Matt Duke (musician)

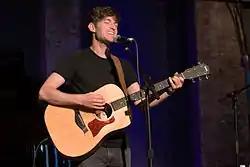
Matt Duke performing at the City Winery in NYC on April 28, 2011

After the release and tour to promote the album, Ryko took interest in Duke and asked him to sign a record deal with them, to produce the full-length album that would become "Kingdom Underground". Using a demo of the song "I've Got Atrophy on the Brain" that was recorded with students at Drexel, Ryko got the interest of producer Marshall Altman and Altman agreed to meet Duke in Los Angeles to see how the two would work. After the meeting in Los Angeles, Duke and Altman agreed to work, leaving Duke to head back to Philadelphia to prepare and write songs for the release. With the songs written, Duke traveled to Burbank, California to record with Altman and finished the production of the album in just four weeks. Kingdom Underground was released later that year on September 23, 2008.